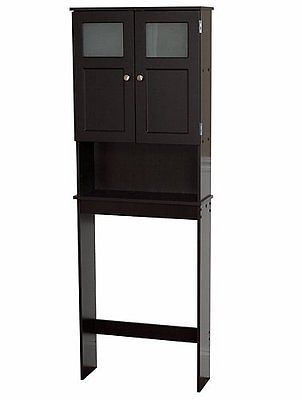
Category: cabinet